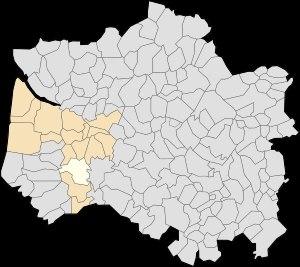
Wailly-Beaucamp est une commune française située dans le département du Pas-de-Calais en région Hauts-de-France.